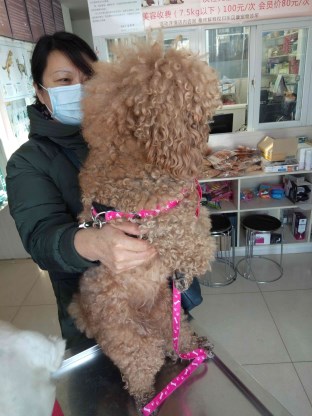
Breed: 2925-n000114-toy_poodle